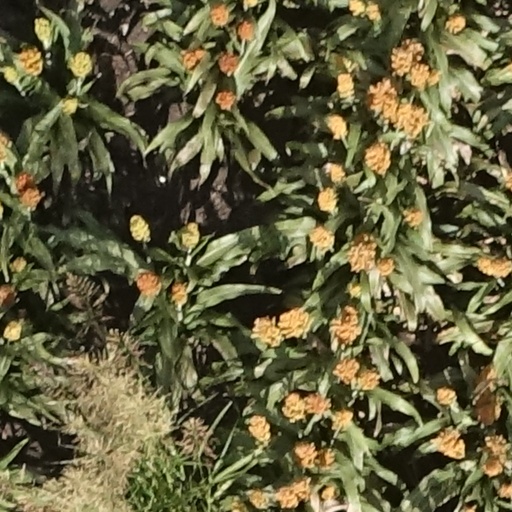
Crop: sorghum